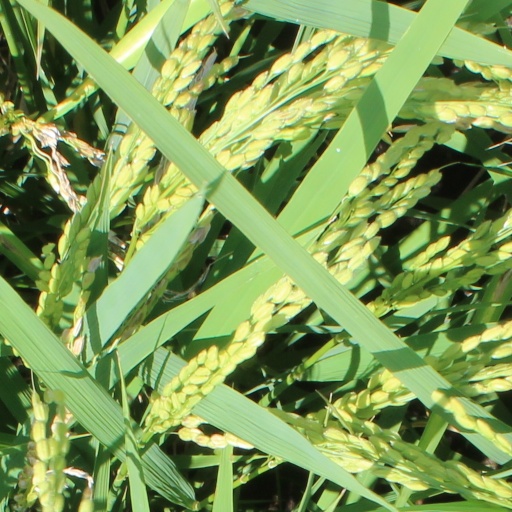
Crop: rice